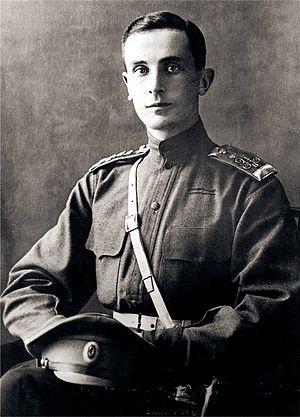
Grigori Efimovitch Raspoutine, par la suite Raspoutine-Novyi, probablement né le 9 janvier 1869 dans le village de Pokrovskoïe et mort assassiné le 17 décembre 1916, est un pèlerin, mystique et guérisseur russe. Il a été le confident d'Alexandra Feodorovna, épouse de l'empereur Nicolas II, ce qui lui a permis d'exercer une forte influence au sein de la cour impériale russe.